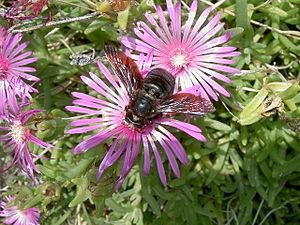
Grande espèce d'hyménoptère semblant solitaire (France, août 2006). Vraisemblablement Xylocopa violacea (abeille charpentière). Photographie personnelle. GPL.
Le xylocope violet est une espèce d'insectes hyménoptères de la famille des Apidae. Il s'agit d'une des espèces d'abeilles nommées abeille charpentière comme d'autres espèces du genre Xylocopa.